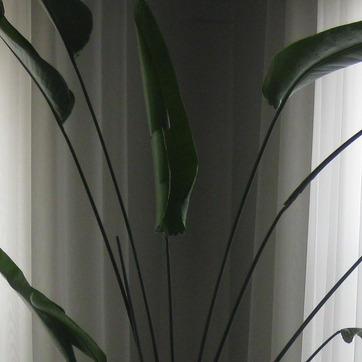
Material: foliage